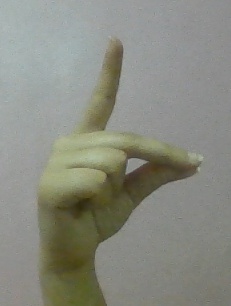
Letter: ta